Search (South Korean TV series)

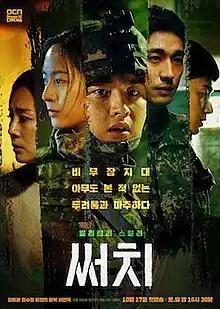
Promotional poster

Search is a South Korean television series starring Jang Dong-yoon, Krystal Jung, Moon Jeong-hee, Yoon Park and Lee Hyun-wook. It follows the story of the ruthless attack of an unknown creature in the Korean Demilitarized Zone, and the search operation of elite special force to uncover the truth. It aired on OCN from October 17 to November 15, 2020, every Saturday and Sunday at 22:30 (KST). The series is available for streaming with multi-languages subtitles on iQIYI in South East Asia, Hong Kong, Macau and Taiwan.